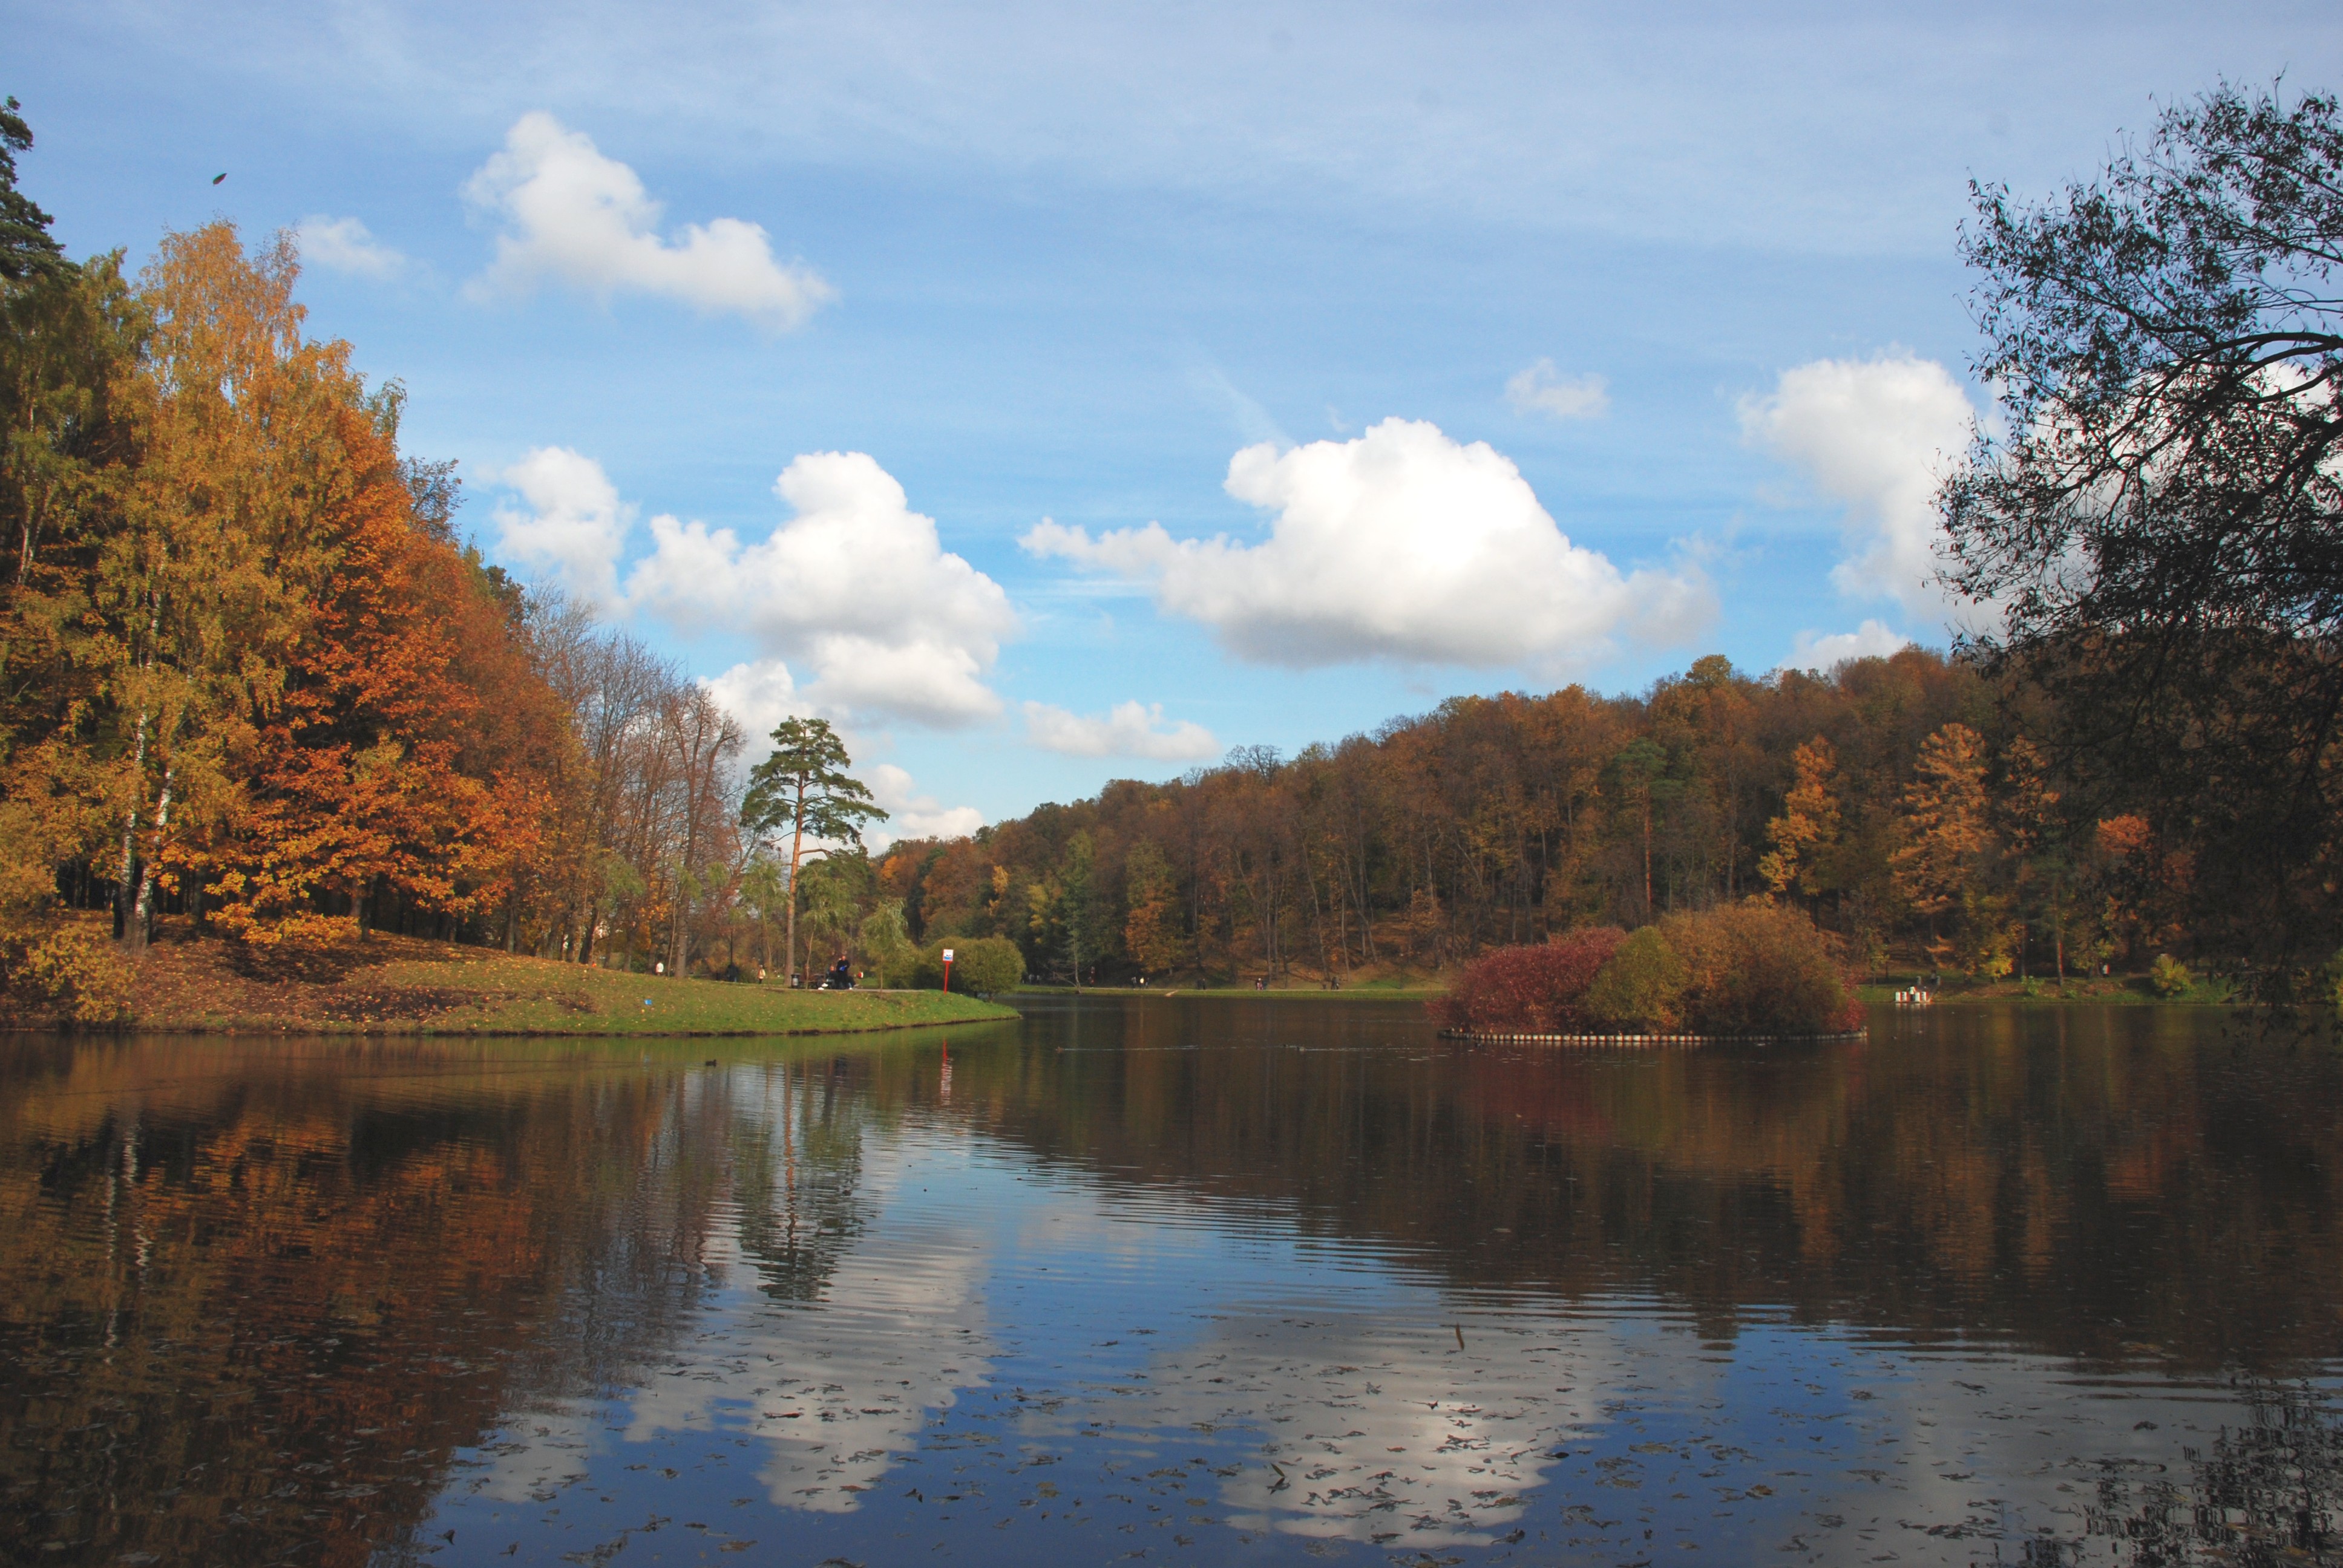
landscape, tree, water, nature, cloud, morning, leaf, lake, river, pond, reflection, autumn, reservoir, nikon, season, waterway, body of water, moscow, russia, d80, loch, moskau, nikond80, moscou, tsaritsyno, rural area, landform, tsaritsynopond, woody plant